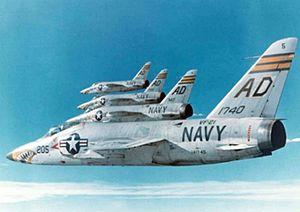
Cet article liste les aéronefs des forces armées des États-Unis. Les prototypes sont généralement préfixés par un « X » et sans nom, tandis que les modèles de pré-série sont généralement précédés d'un « Y ».
Le Grumman F-11 Tiger est un avion de chasse monoplace, embarqué à bord des porte-avions de la marine américaine à la fin des années 1950. Ce fut le premier avion supersonique à entrer en service au sein de l'US Navy, où sa carrière opérationnelle réelle a été très courte. Il a en fait été surtout utilisé pour l'entraînement, ainsi que par la patrouille acrobatique des Blue Angels.